Macomer

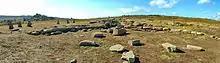
The archaeological site of Tamuli is one of the attractions of Macomer.

The region is richer in the bronze-age towers known as nuraghi than any other part of Sardinia.